The Ghost of a Saber Tooth Tiger

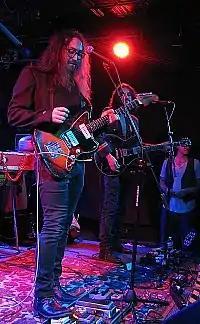
Sean Lennon performing with The Ghost of a Saber Tooth Tiger at The Saint in Asbury Park, NJ in September 2013

Grammy Award–winning record producer Mark Ronson collaborated with The Ghost of a Saber Tooth Tiger to produce a single in 2010: "Jardin Du Luxembourg" backed with "Comic Strip".